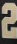
Number: 2